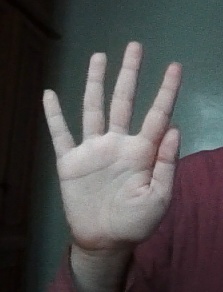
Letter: sheen